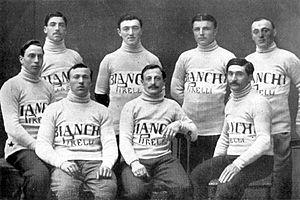
Le Tour d'Italie 1911 est la troisième édition de cette compétition. Il s'est tenu du 15 mai au 6 juin 1911, long de 3 530 km répartis en 12 étapes. Il a été remporté par Carlo Galetti à une allure moyenne de 26,216 km/h.
L'équipe cycliste Bianchi est une équipe cycliste italienne sur route, ayant pour sponsor le fabricant de cycles Bianchi. L'équipe a existé avec différents co-sponsors en 1899 et 1900, puis de 1905 à 1966, puis à partir de 1973 et ce jusqu'en 1989. La marque italienne refait deux apparitions dans le monde du cyclisme en 1993 et de 2003 à 2006. Elle sponsorise également dans les années 1990 et 2000 des coureurs en VTT.